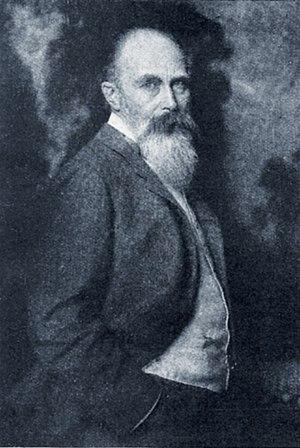
Eugen Felix Prosper Bracht est un peintre allemand.